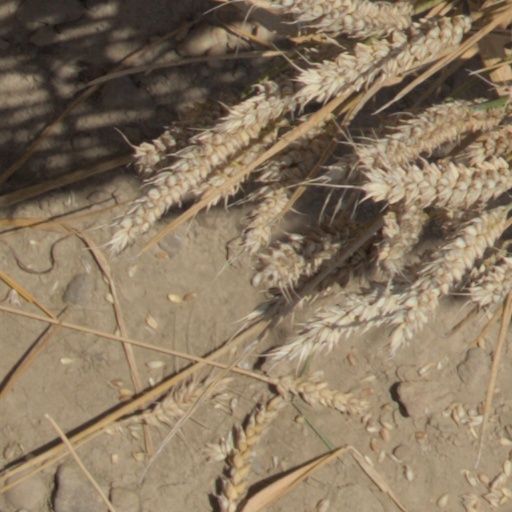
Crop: wheat